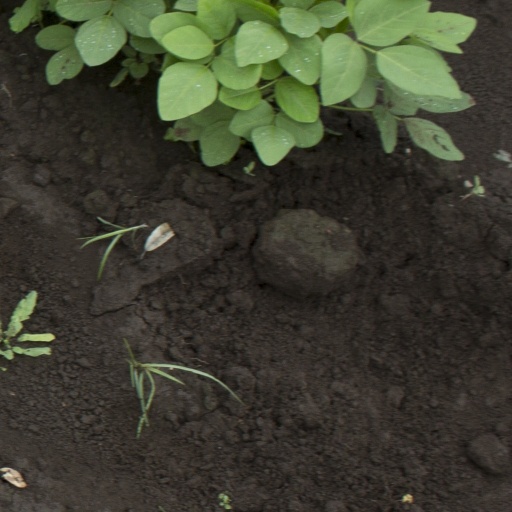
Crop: soybean